Logic analyzer

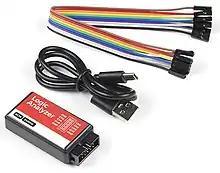
8-channel USB logic analyzer

A logic analyzer can be triggered on a complicated sequence of digital events, then capture a large amount of digital data from the system under test (SUT).